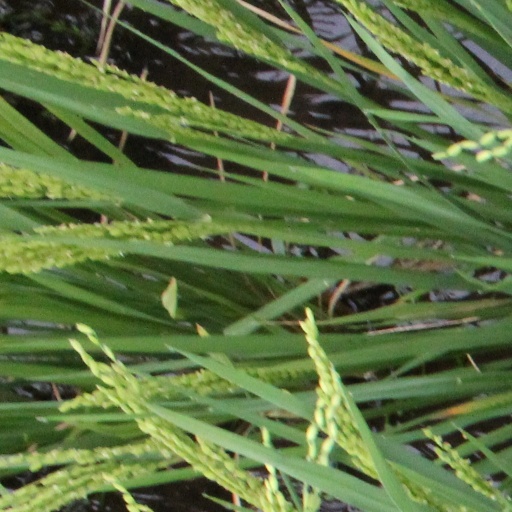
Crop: rice